Hornbek House

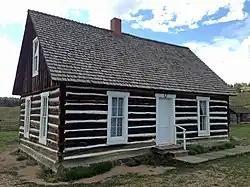

The Hornbek House, also known as the Adaline Hornbek Homestead, in Florissant, Colorado was built in 1878 for Adaline Hornbek, who established a ranch in the area to the west of Pike's Peak in the 1870s. The log house is listed on the National Register of Historic Places as an example of an early homestead. It is an excellent example of homestead-era log construction, with unusual Greek Revival window trim on one wing. The property includes a number of outbuildings which were relocated to the site. The property was sold to the National Park Service in 1973 and is included in Florissant Fossil Beds National Monument.